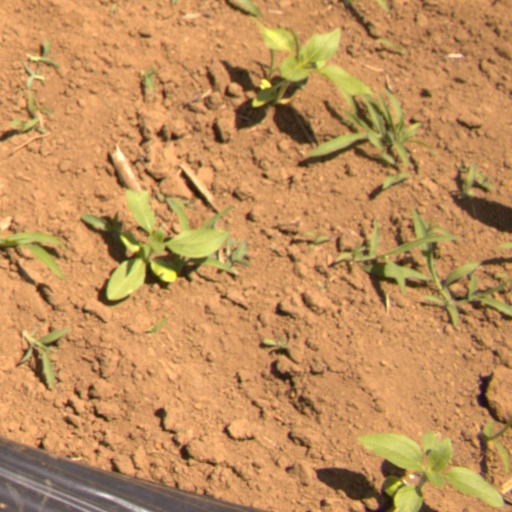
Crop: Jerusalem artichoke